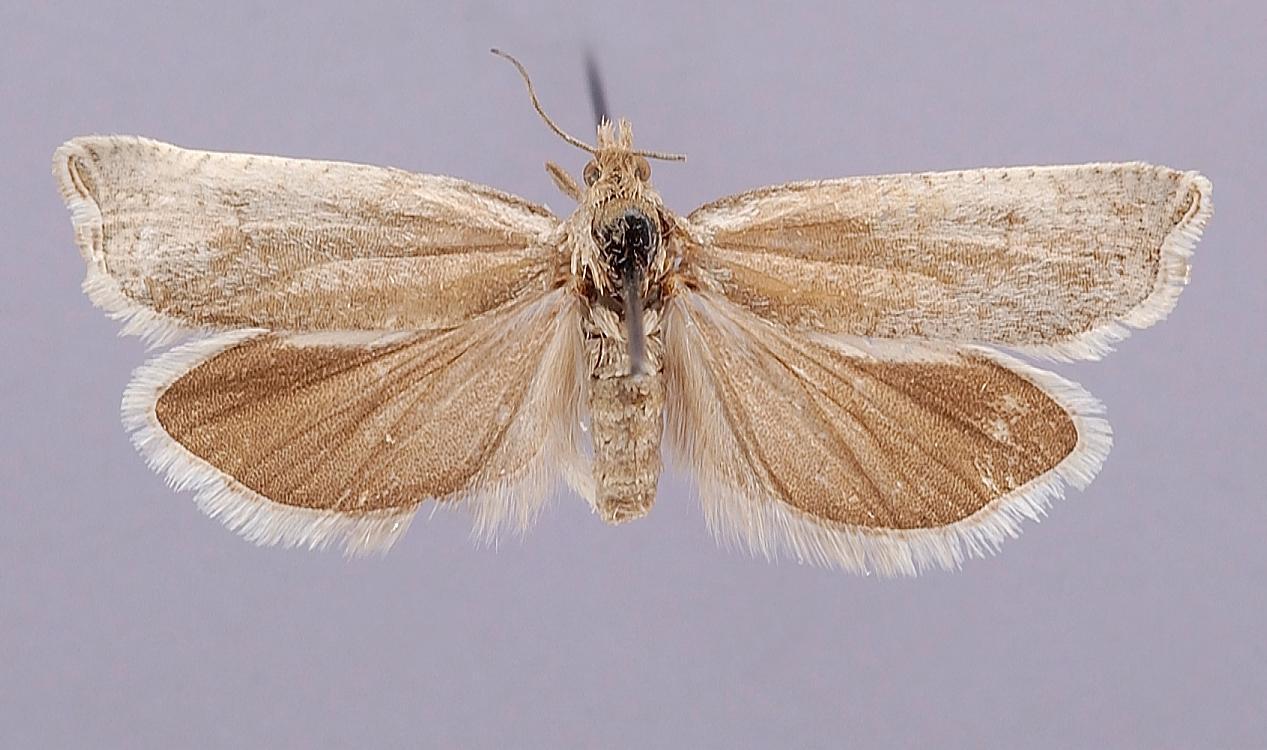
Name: Hystricophora asphodelana seraphicana
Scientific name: Hystricophora asphodelana seraphicana Heinrich, 1923
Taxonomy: Animalia, Arthropoda, Insecta, Lepidoptera, Tortricidae
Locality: [not stated], [Not Stated], Washington, United States
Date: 13 May 1898